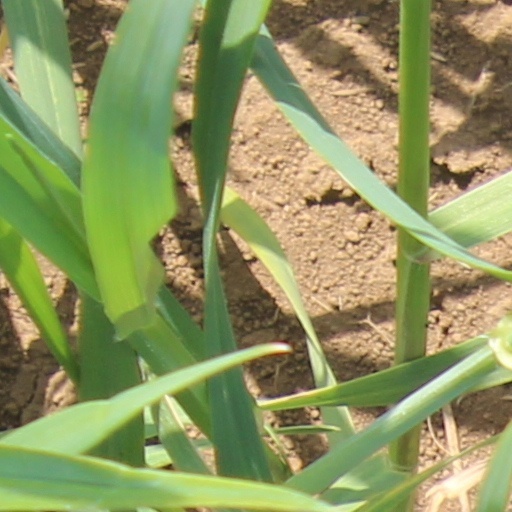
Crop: wheat